Darren Woodson

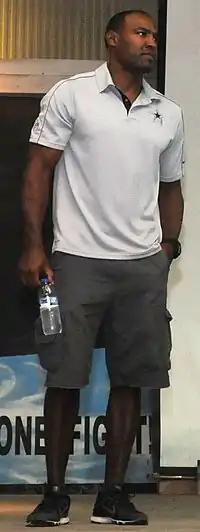
Woodson at the 380th Air Expeditionary Wing in 2012

Darren Ray Woodson (born April 25, 1969) is an American former professional football player who spent his entire career as a safety for the Dallas Cowboys of the National Football League (NFL) from 1992 to 2003. He played college football for the Arizona State Sun Devils, and was selected by the Cowboys in the second round of the 1992 NFL draft with the 37th overall pick.